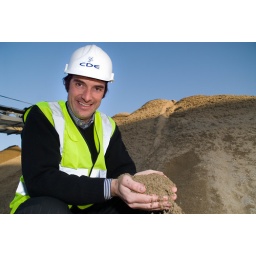
Sales Director Enda Ivanoff with washed sand from one of CDE's washing plants in Northern Ireland